German Space Travel Exhibition

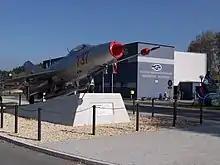
German Space Travel Exhibition with the MiG-21F-13 which was used by the first German cosmonaut Sigmund Jähn in front of it.

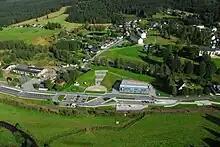
German Space Travel Exhibition with "planet park".

The German Space Travel Exhibition is a permanent exhibition in Morgenröthe-Rautenkranz, Germany. The exhibition is dedicated to spaceflight and space exploration.